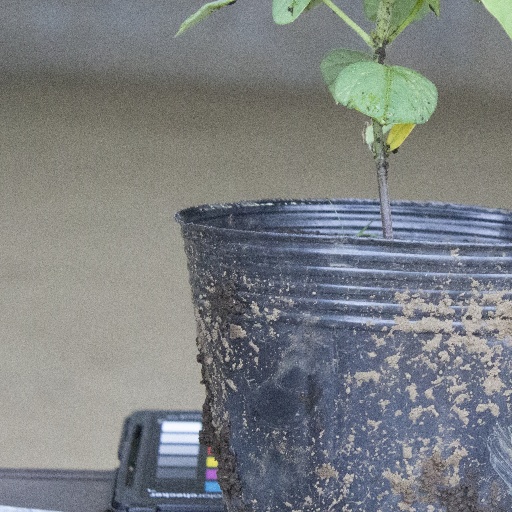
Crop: soybean